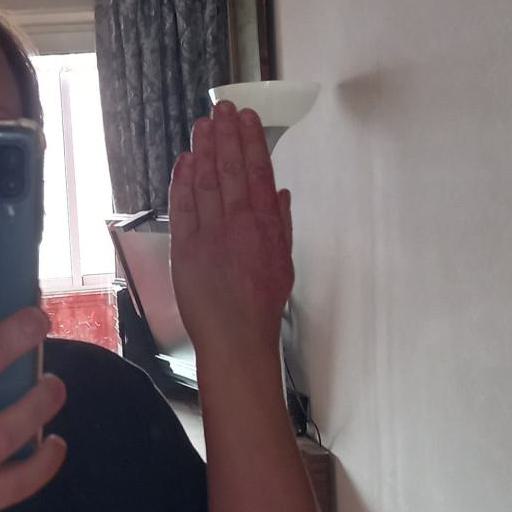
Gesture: stop_inverted